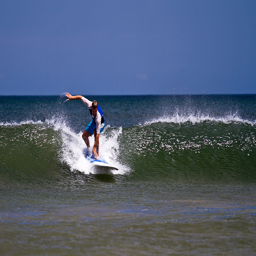
A man riding a wave on top of a surfboard.
A person surfing on their surfboard through the waves in the ocean.
Adult riding breaking wave in open ocean on sunny day.
The person is surfing on a wave in the ocean.
A man is standing on a surfboard, riding a wave.